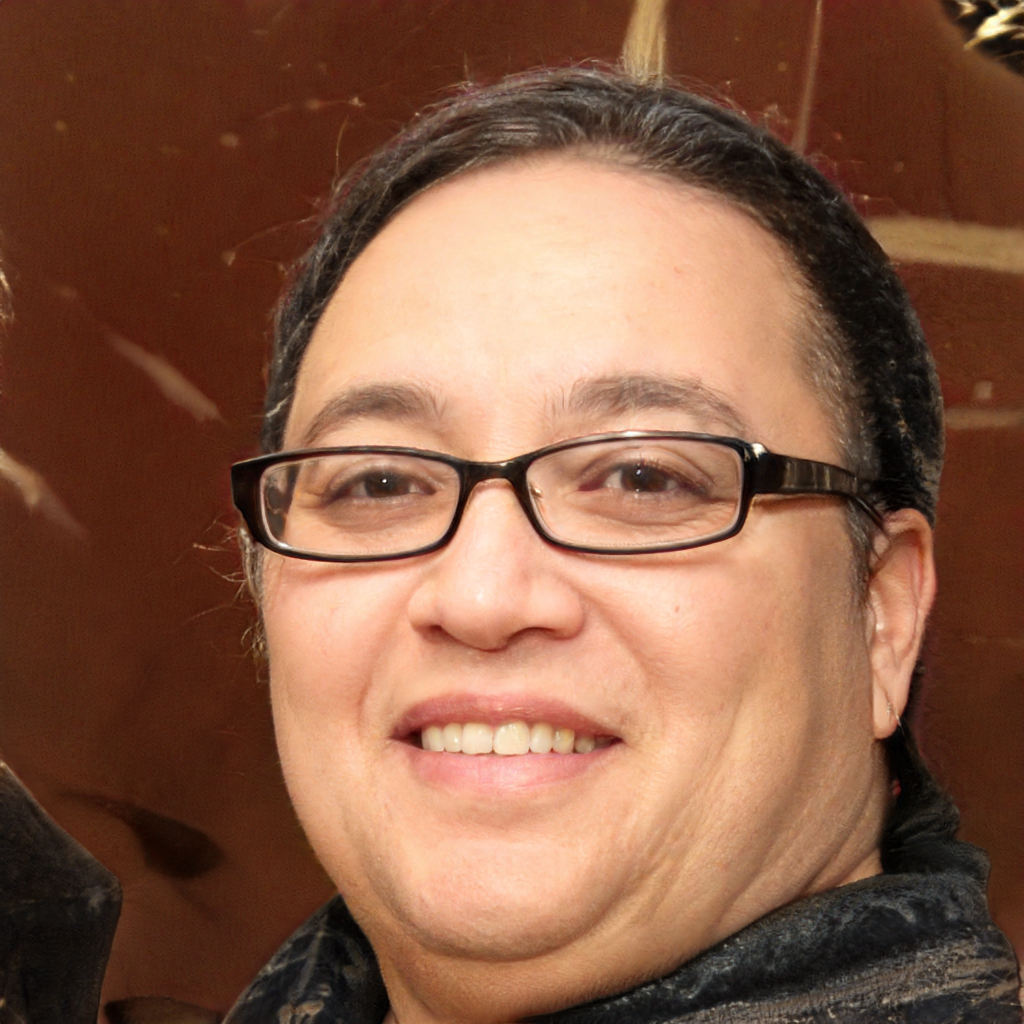
Portrait style: Real Portrait